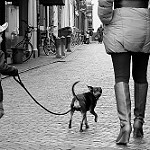
Label: street